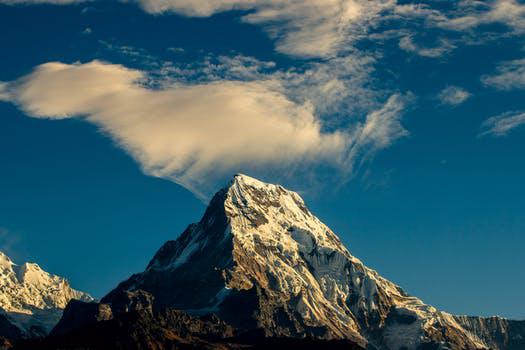
Label: Watermark